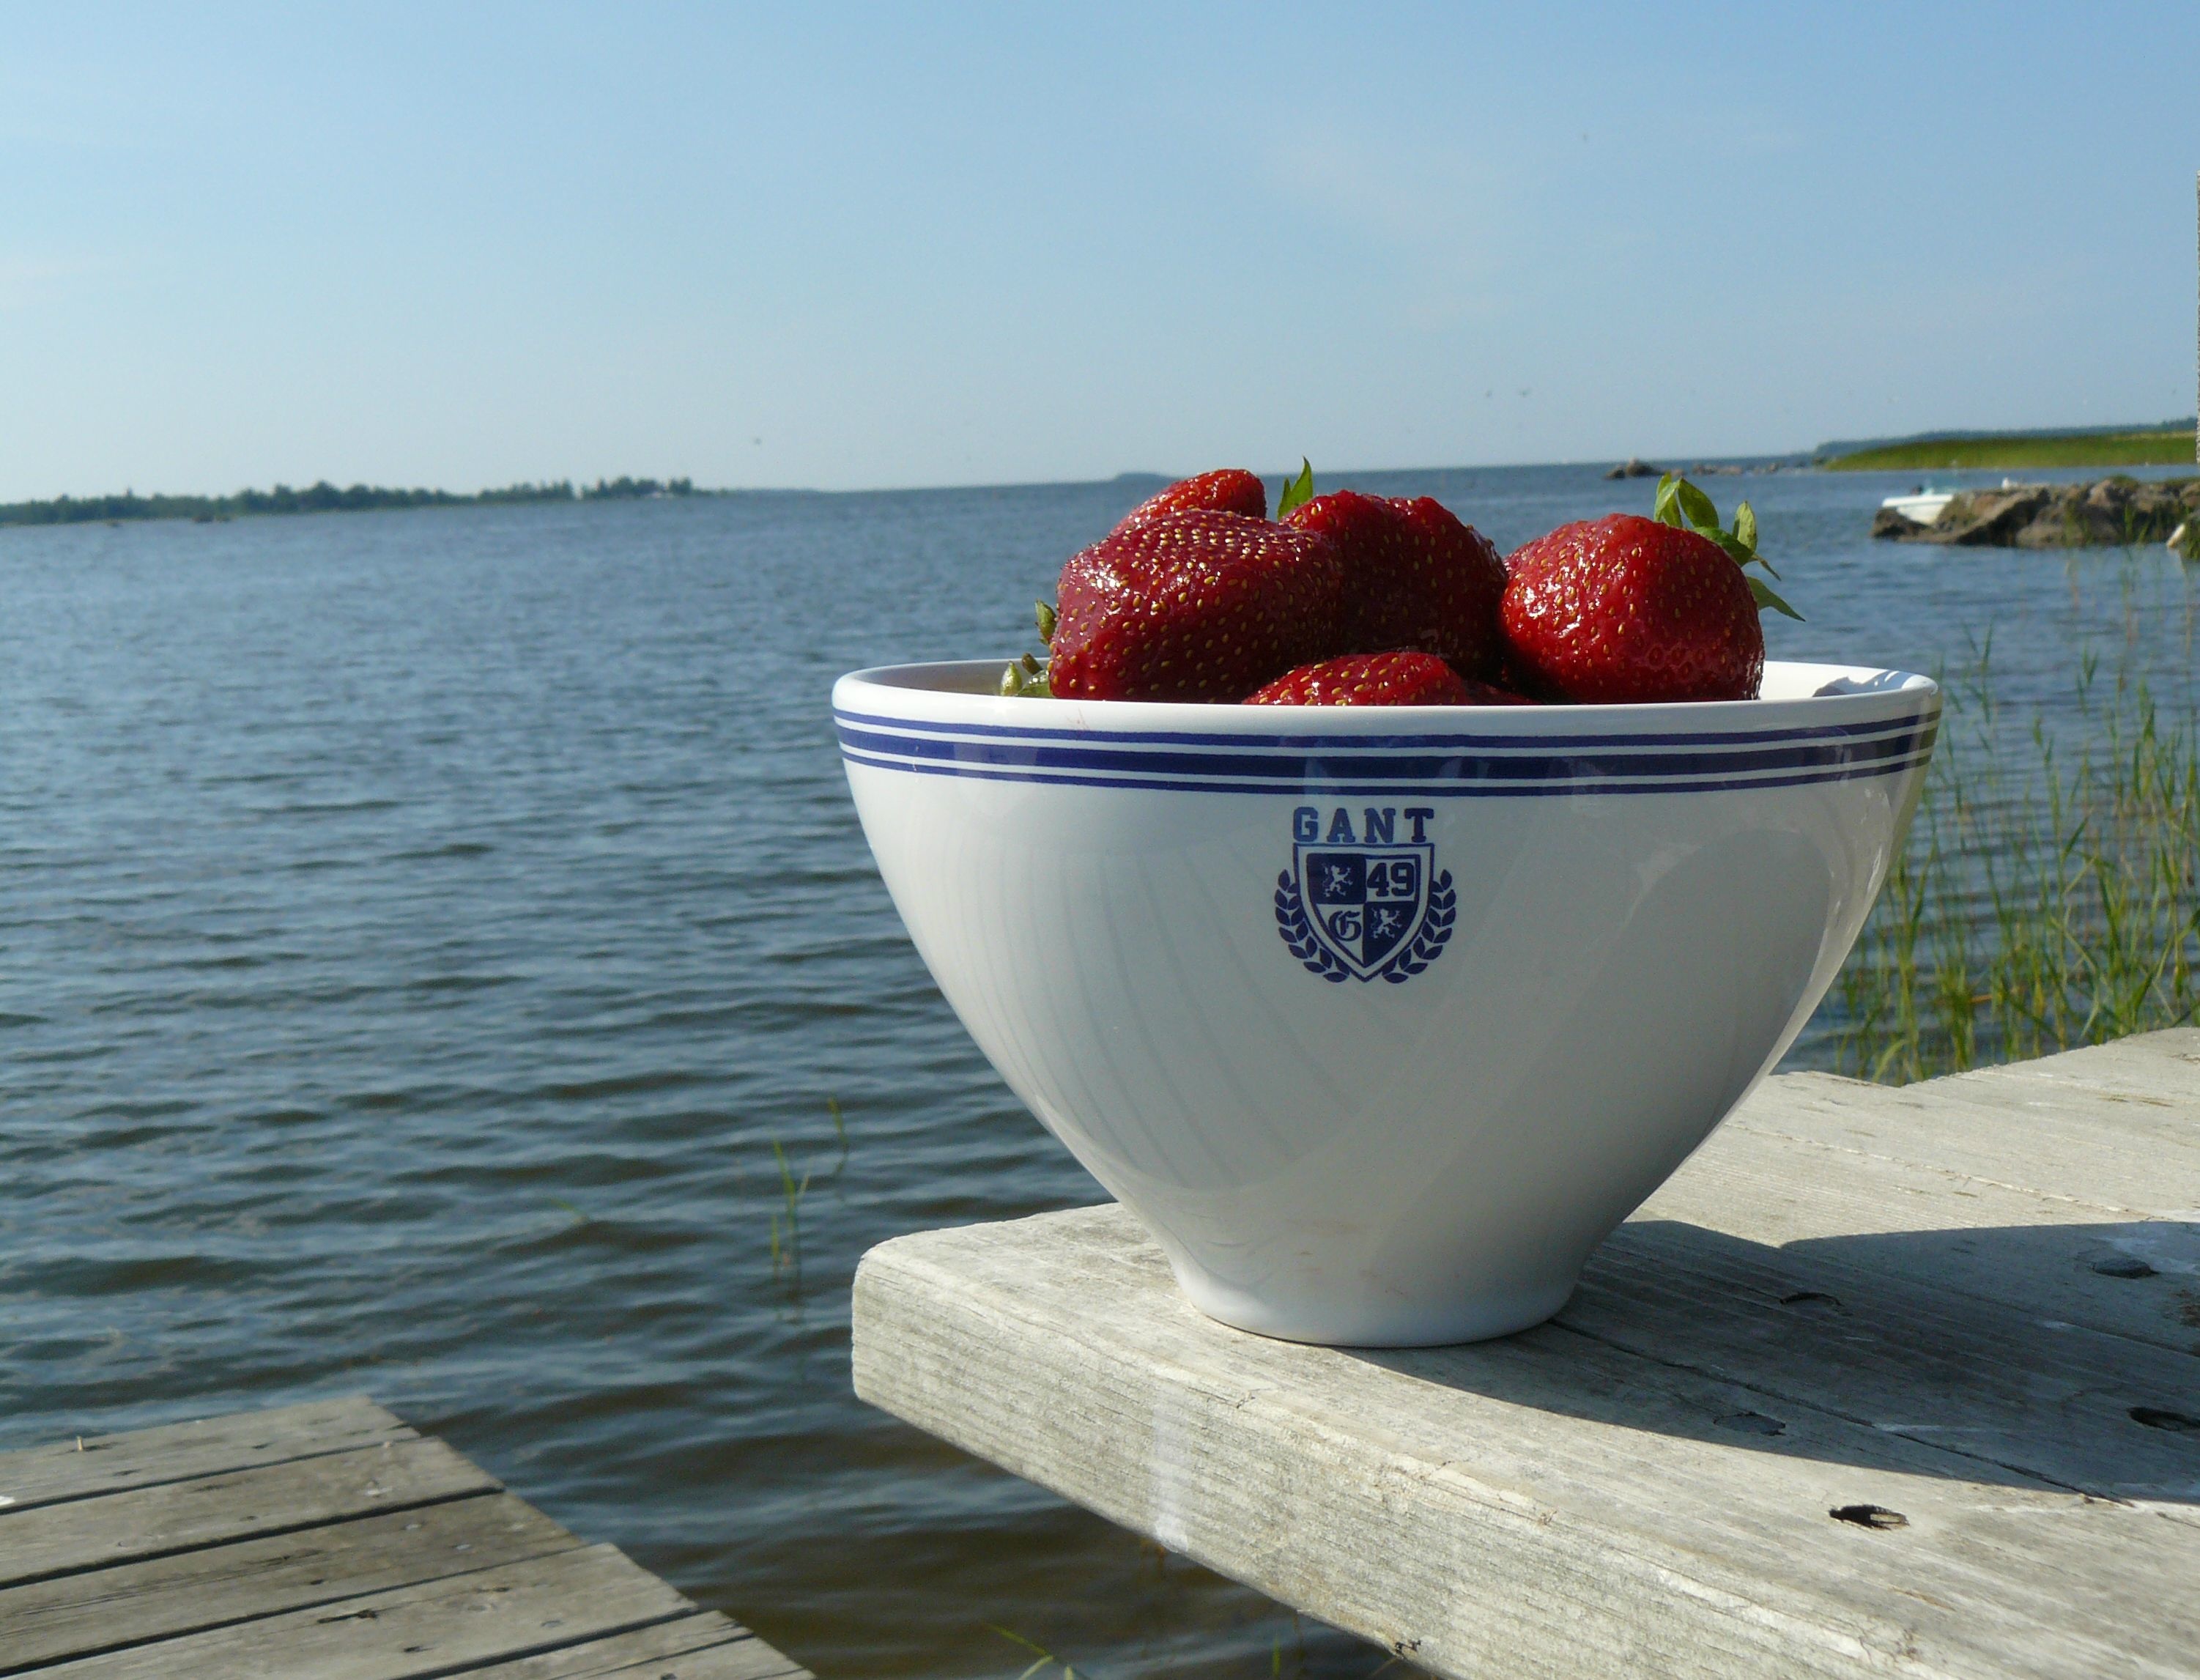
food, vehicle, produce, watercraft rowing